Main Guard (Clonmel)

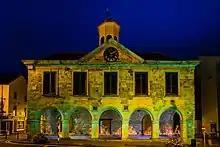
The Main Guard at night, 2015

The Main Guard is a formerly detached five-bay two-storey courthouse and market house, with arcaded ground floor. It incorporates classical elements, such as the pediment. A major programme of restoration works, carried out to a design by Punch Consulting, commenced in 2004.